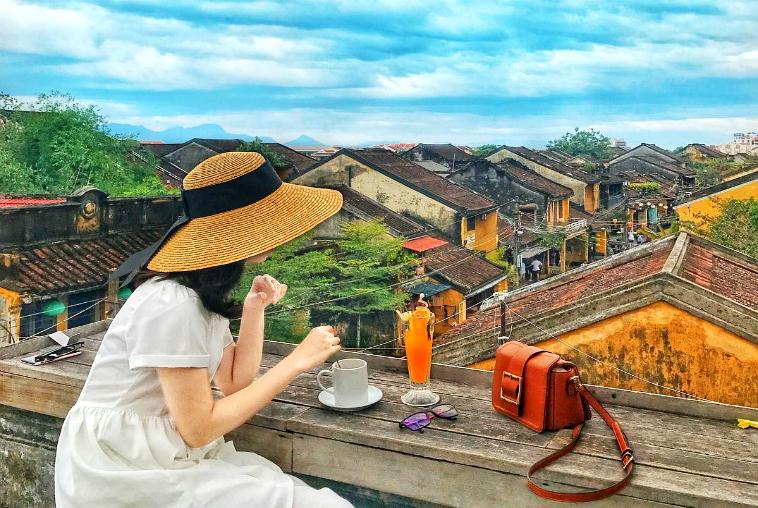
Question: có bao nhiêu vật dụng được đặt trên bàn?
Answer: có bốn vật dụng được đặt trên bàn